Cuban rumba

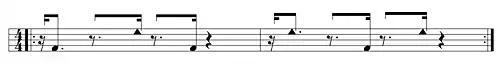
Basic Matanzas-style quinto part for yambú and guaguancó.

Guaguancó is the most popular and influential rumba style. It is similar to yambú in most aspects, having derived from it, but it has a faster tempo. The term "guaguancó" originally referred to a narrative song style (coros de guaguancó) which emerged from the coros de clave of the late nineteenth and early twentieth centuries. Rogelio Martínez Furé states: “[The] old folks contend that strictly speaking, the guaguancó is the narrative." The term guaguancó itself may derive etimologically from the guagua instrument.